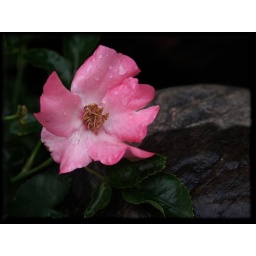
rose by the rock